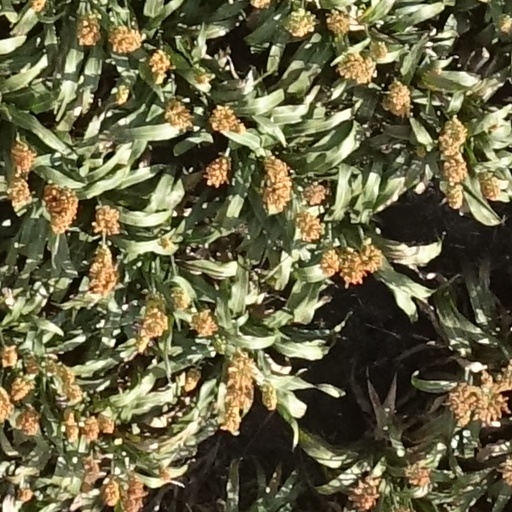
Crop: sorghum